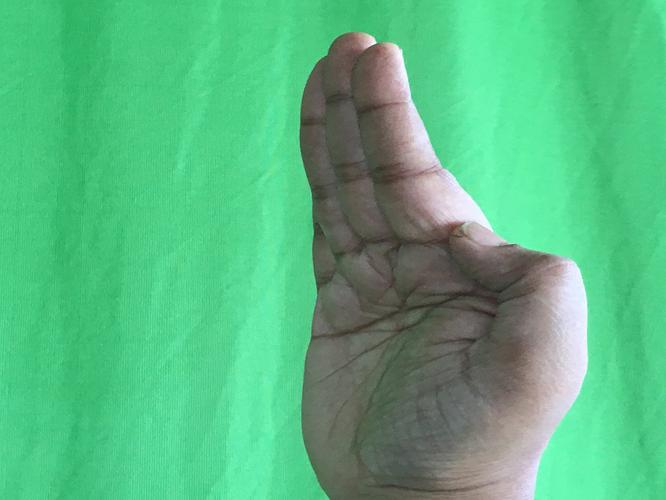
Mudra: Pathaka
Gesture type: single_hand